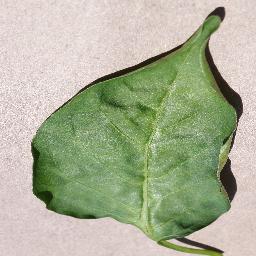
Label: Pepper,_bell___healthy